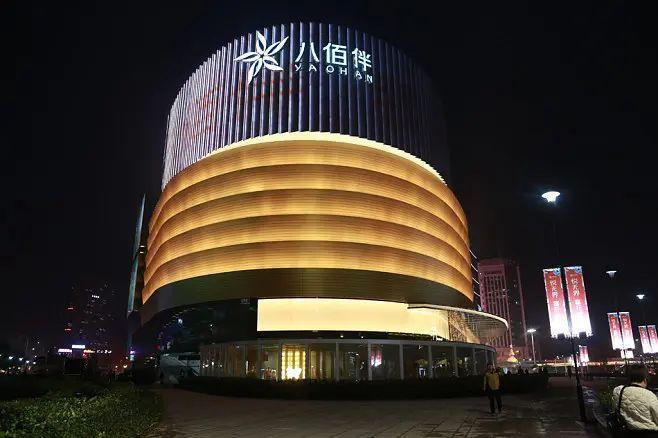
地标名称：八佰伴
所在城市：芜湖市·镜湖区